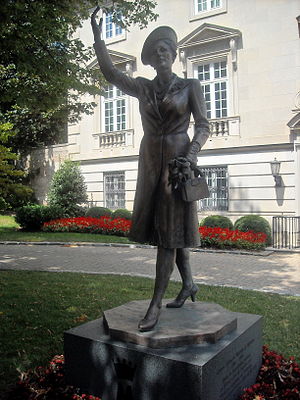
Märtha af Sverige / Eftermæle
Statue af Kronprinsesse Märtha i Washington.
Märtha af Sverige var en svensk prinsesse, der var Norges kronprinsesse fra 1929 indtil sin død i 1954. Kronprinsesse Märtha var datter af Prins Carl af Sverige og Prinsesse Ingeborg af Danmark og var gift med den senere Kong Olav 5. af Norge. Hun er mor til Norges nuværende konge, Harald 5.